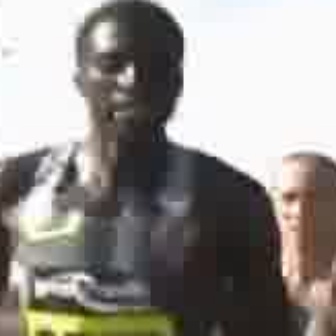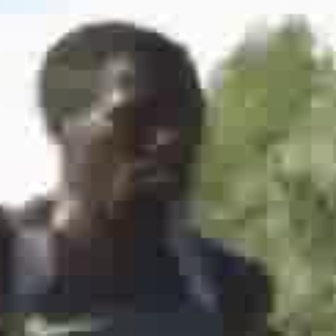
  Please identify the target specified by the bounding box [84,38,180,135] in the first image and locate it in the second image. Return the coordinates in [x_min,y_min,x_max,y_max] format.
Answer: [74,87,196,208]